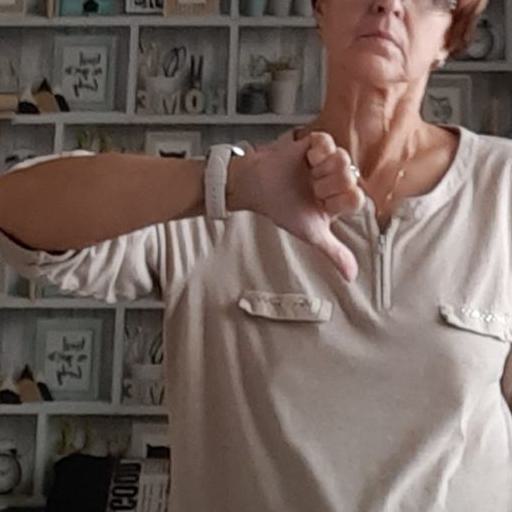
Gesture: dislike